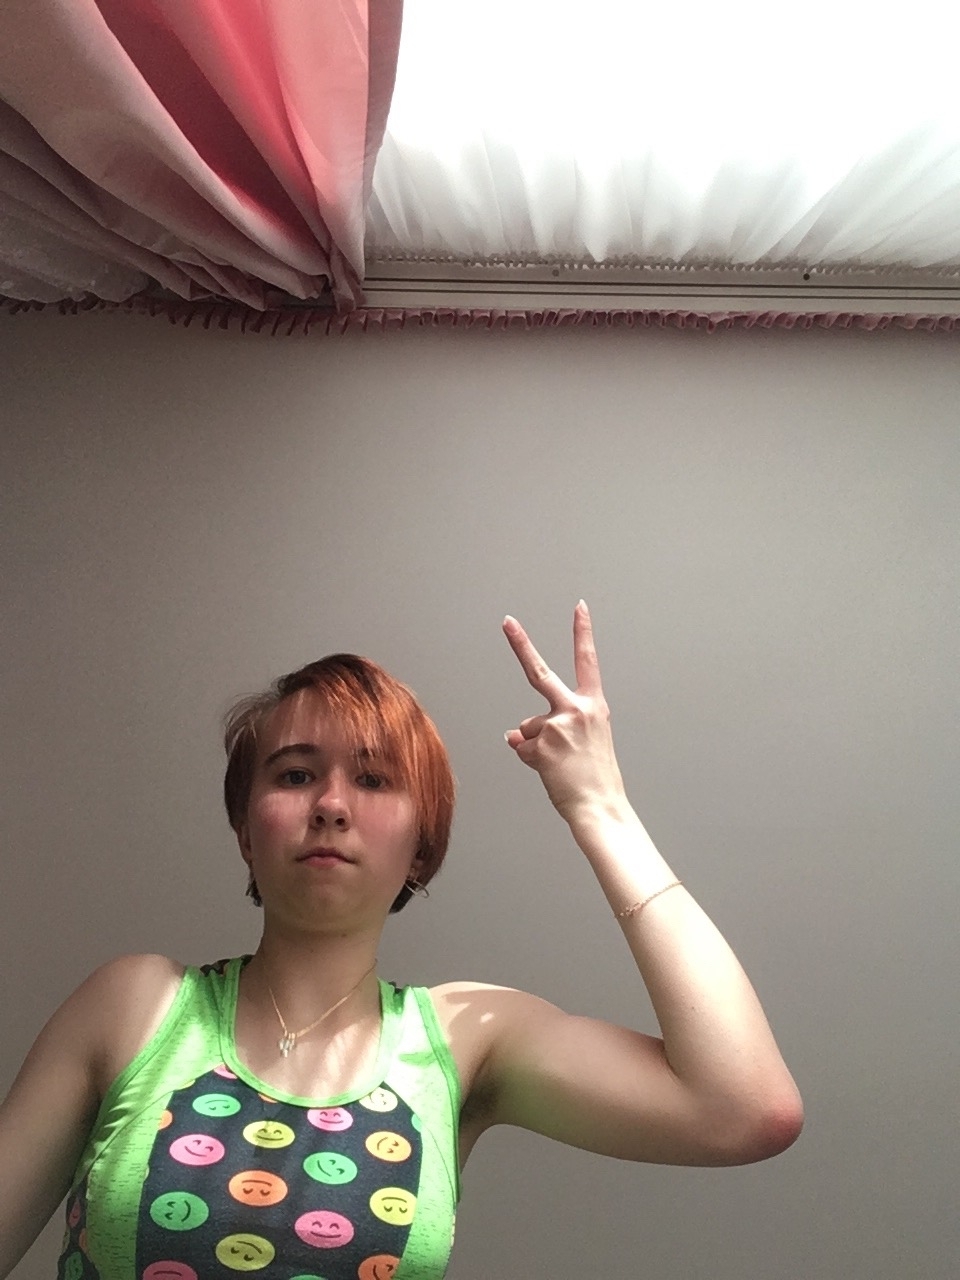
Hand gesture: peace_inverted